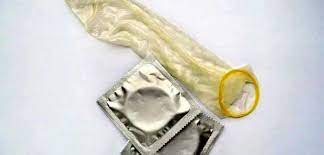
Nataal bii gis naa ci lu mel ni xeetu préservatif, nga xam ne ñiy séq am lu ñuy moytu ñaar ñoo koy jëfandikoo waaw.